Valliyur

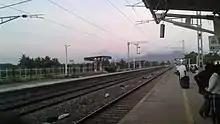
Valliyur Railway station

Once a shanty village with farmers and shepherds, the people of Valliyur are known for their business acumen and high standard of education. The beautiful Murugan Temple, the oceanic Valliyoor Kulam, the wide and appeasing Kuravan Malai (Western Ghats) gives the town a beautiful look and feel. Vallioor has old temples, churches and good Kalyanamandapams, bus station, schools of international standards, fire stations, vibrant transport system and much more. The place is also provided with good schools and staying facilities.